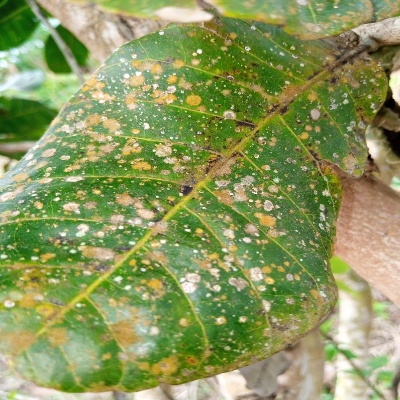
Crop: Cashew
Condition: red rust